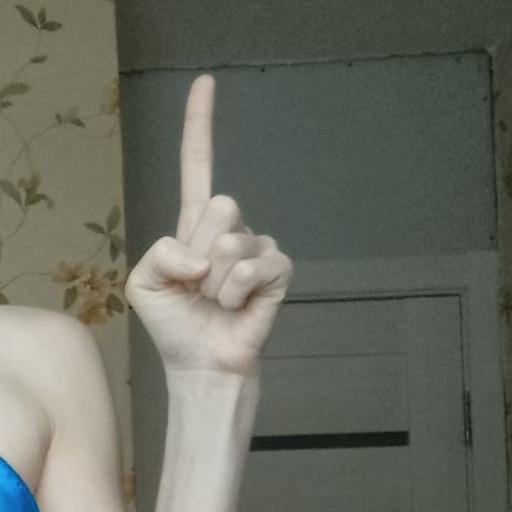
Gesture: one